José Mange

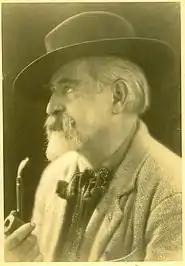
José Mange (date unknown)

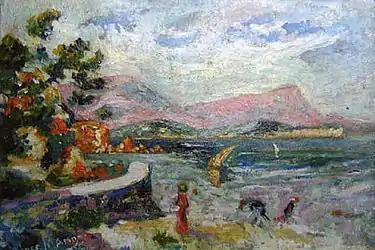
The Seaside at Toulon

Joseph Julien Casimir Mange, known as José Mange (10 October 1866, Toulon – 7 January 1935, Toulon) was a French Impressionist landscape painter and Occitan poet who was a member of the Félibrige.